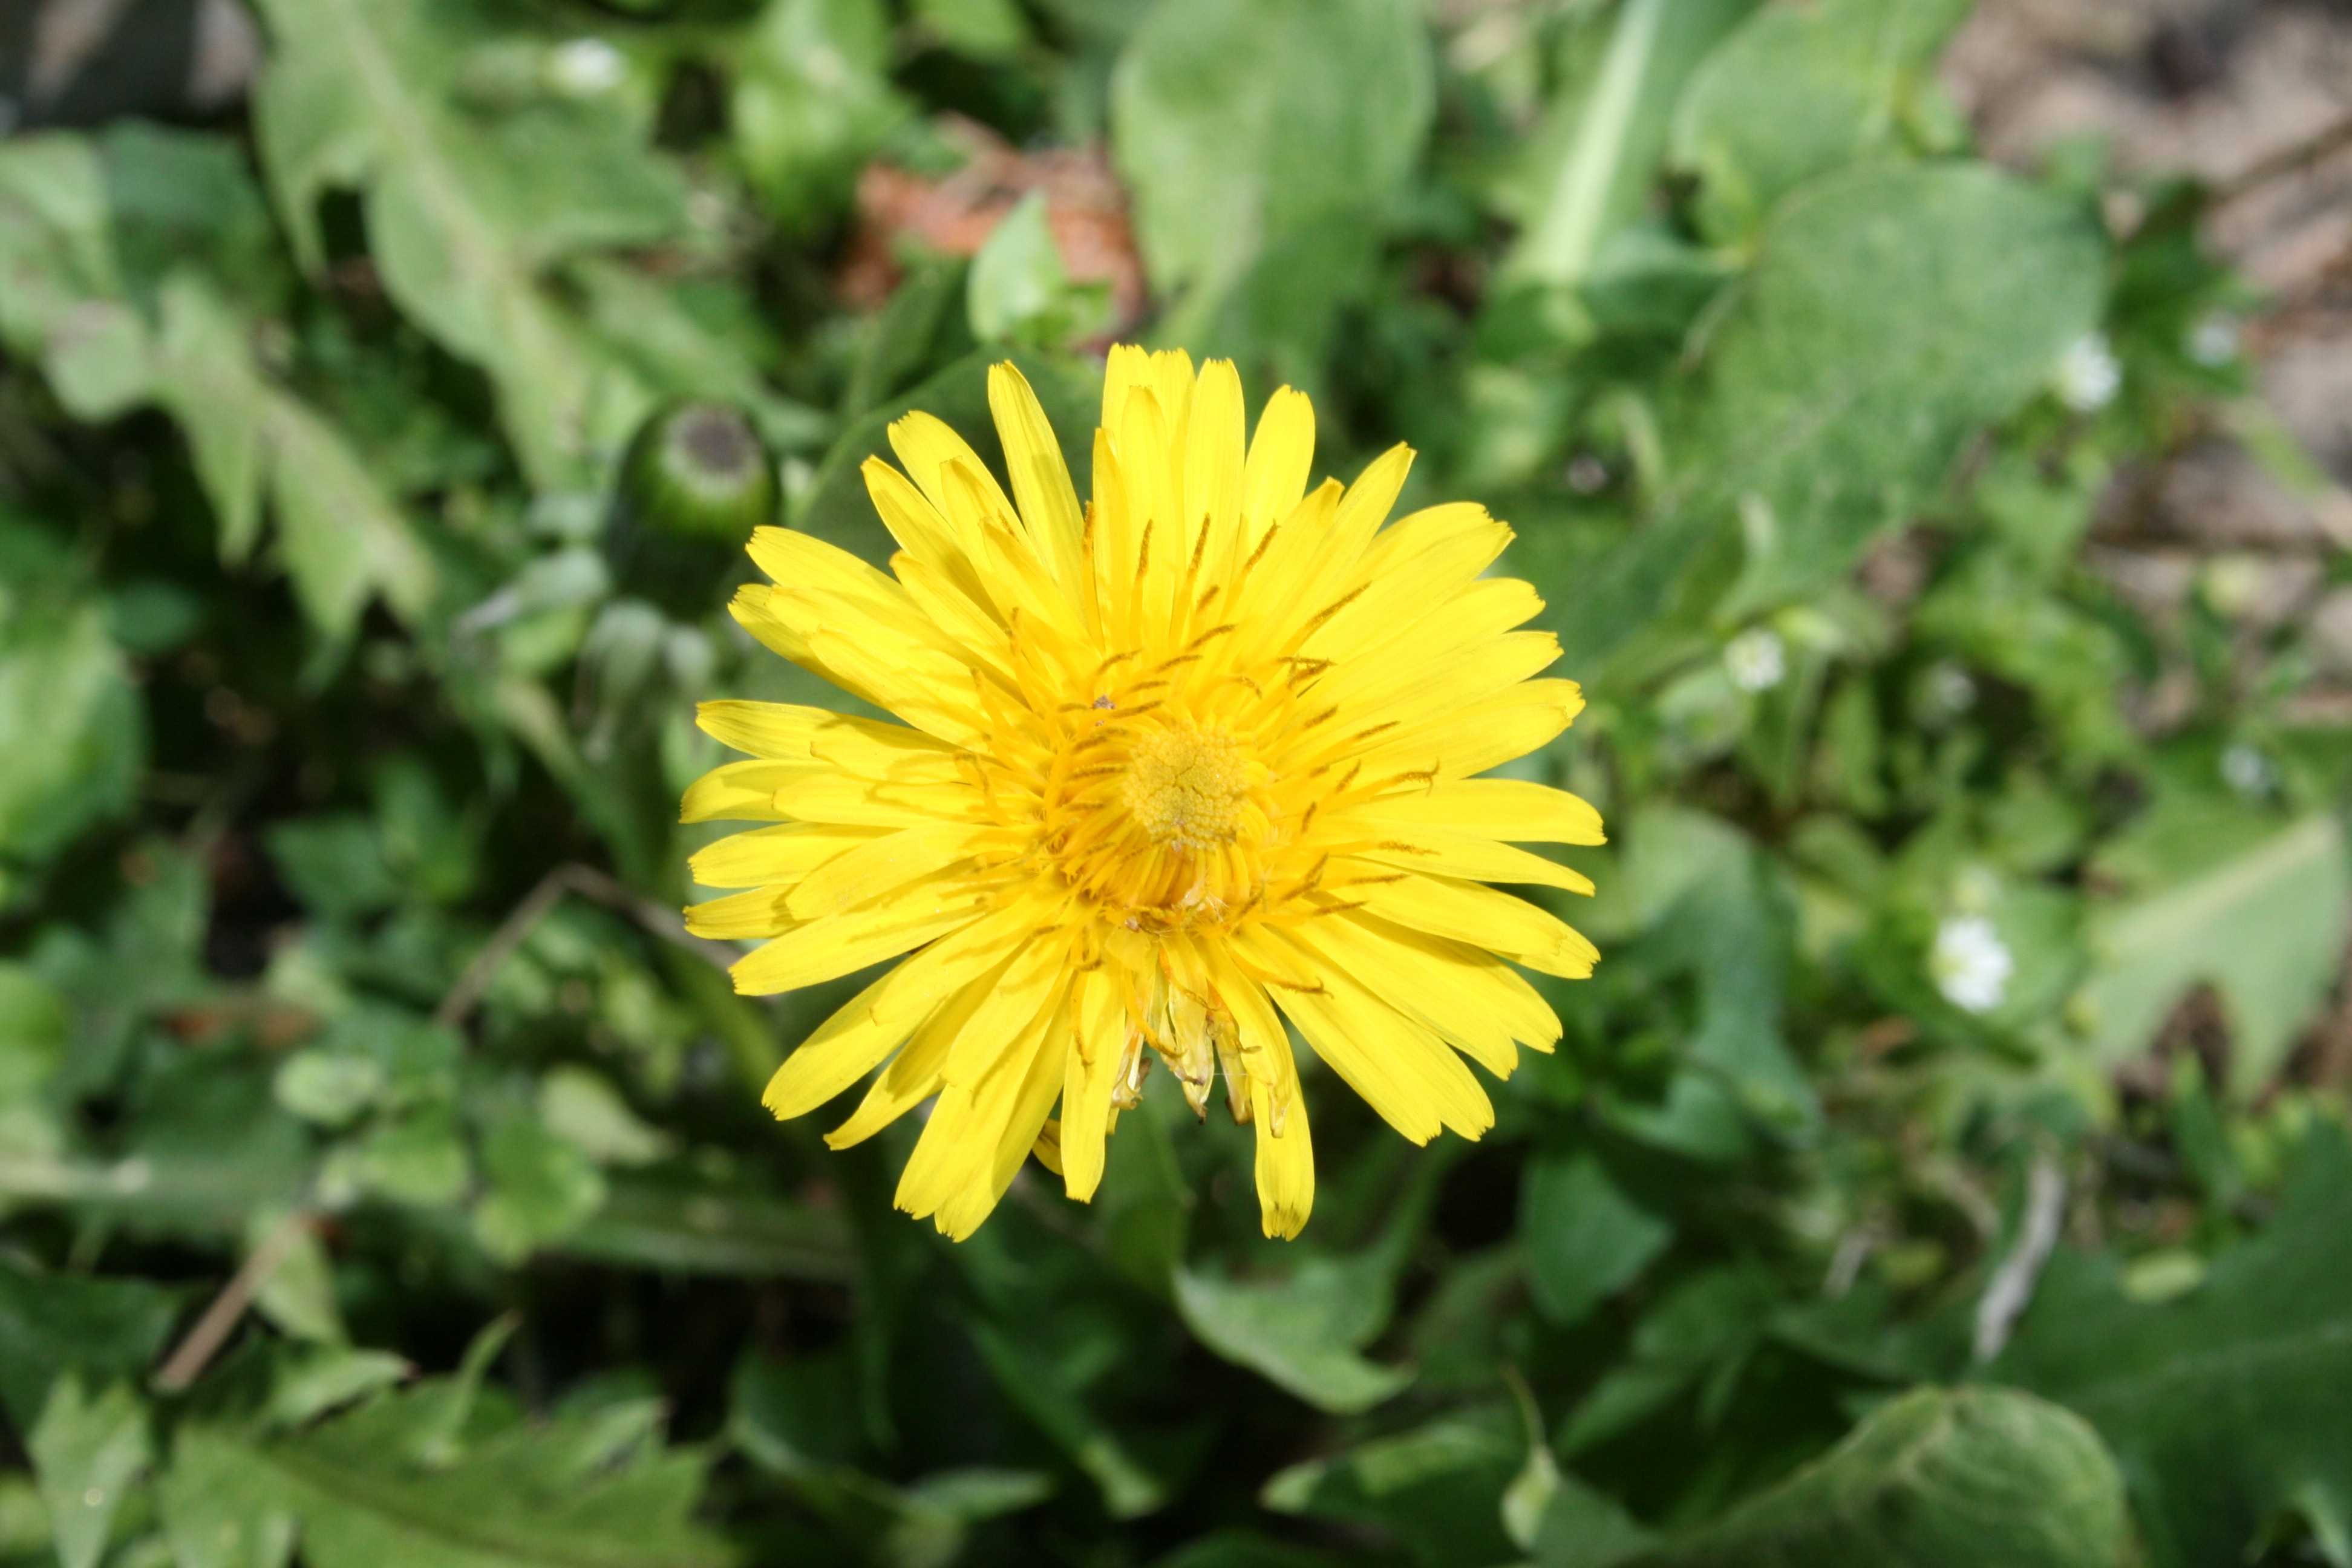
plant, field, dandelion, flower, daisy, spring, botany, yellow, flora, wildflower, flowering plant, daisy family, annual plant, land plant